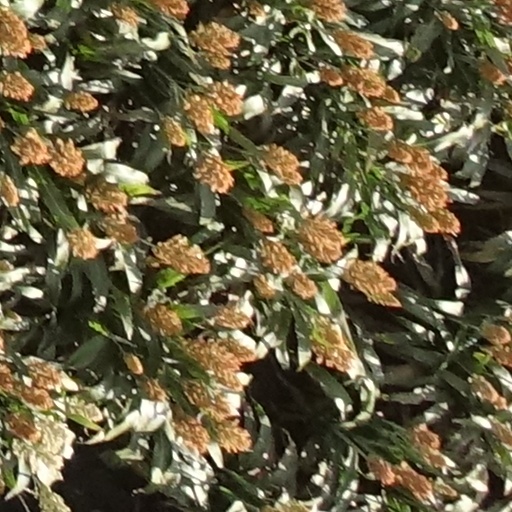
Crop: sorghum